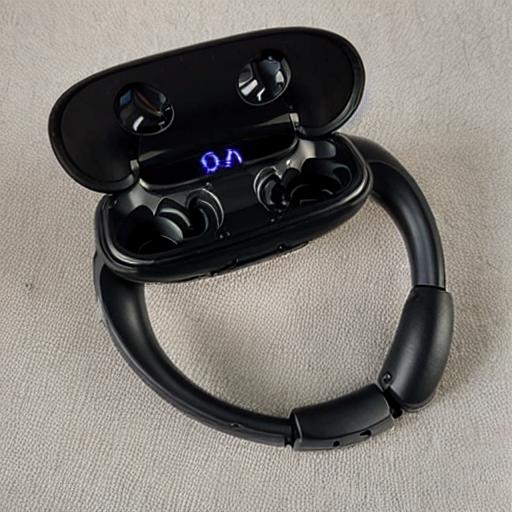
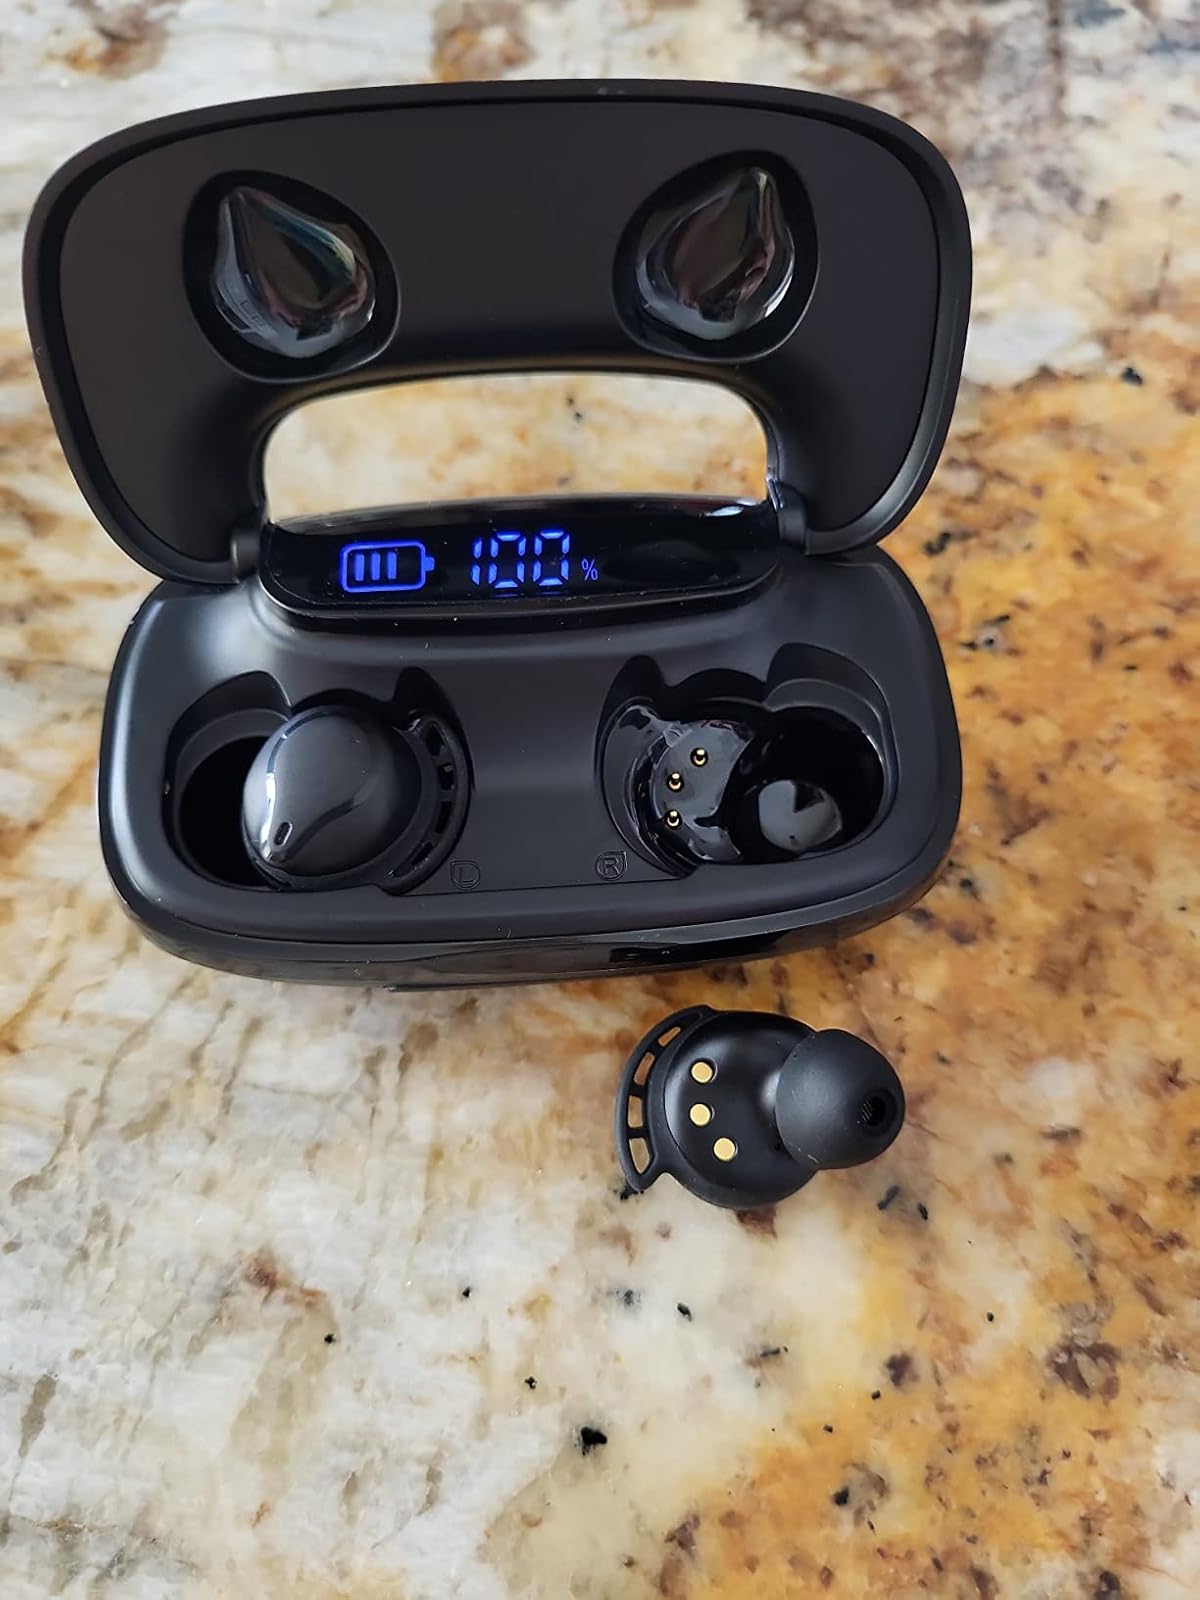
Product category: earbuds
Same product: no